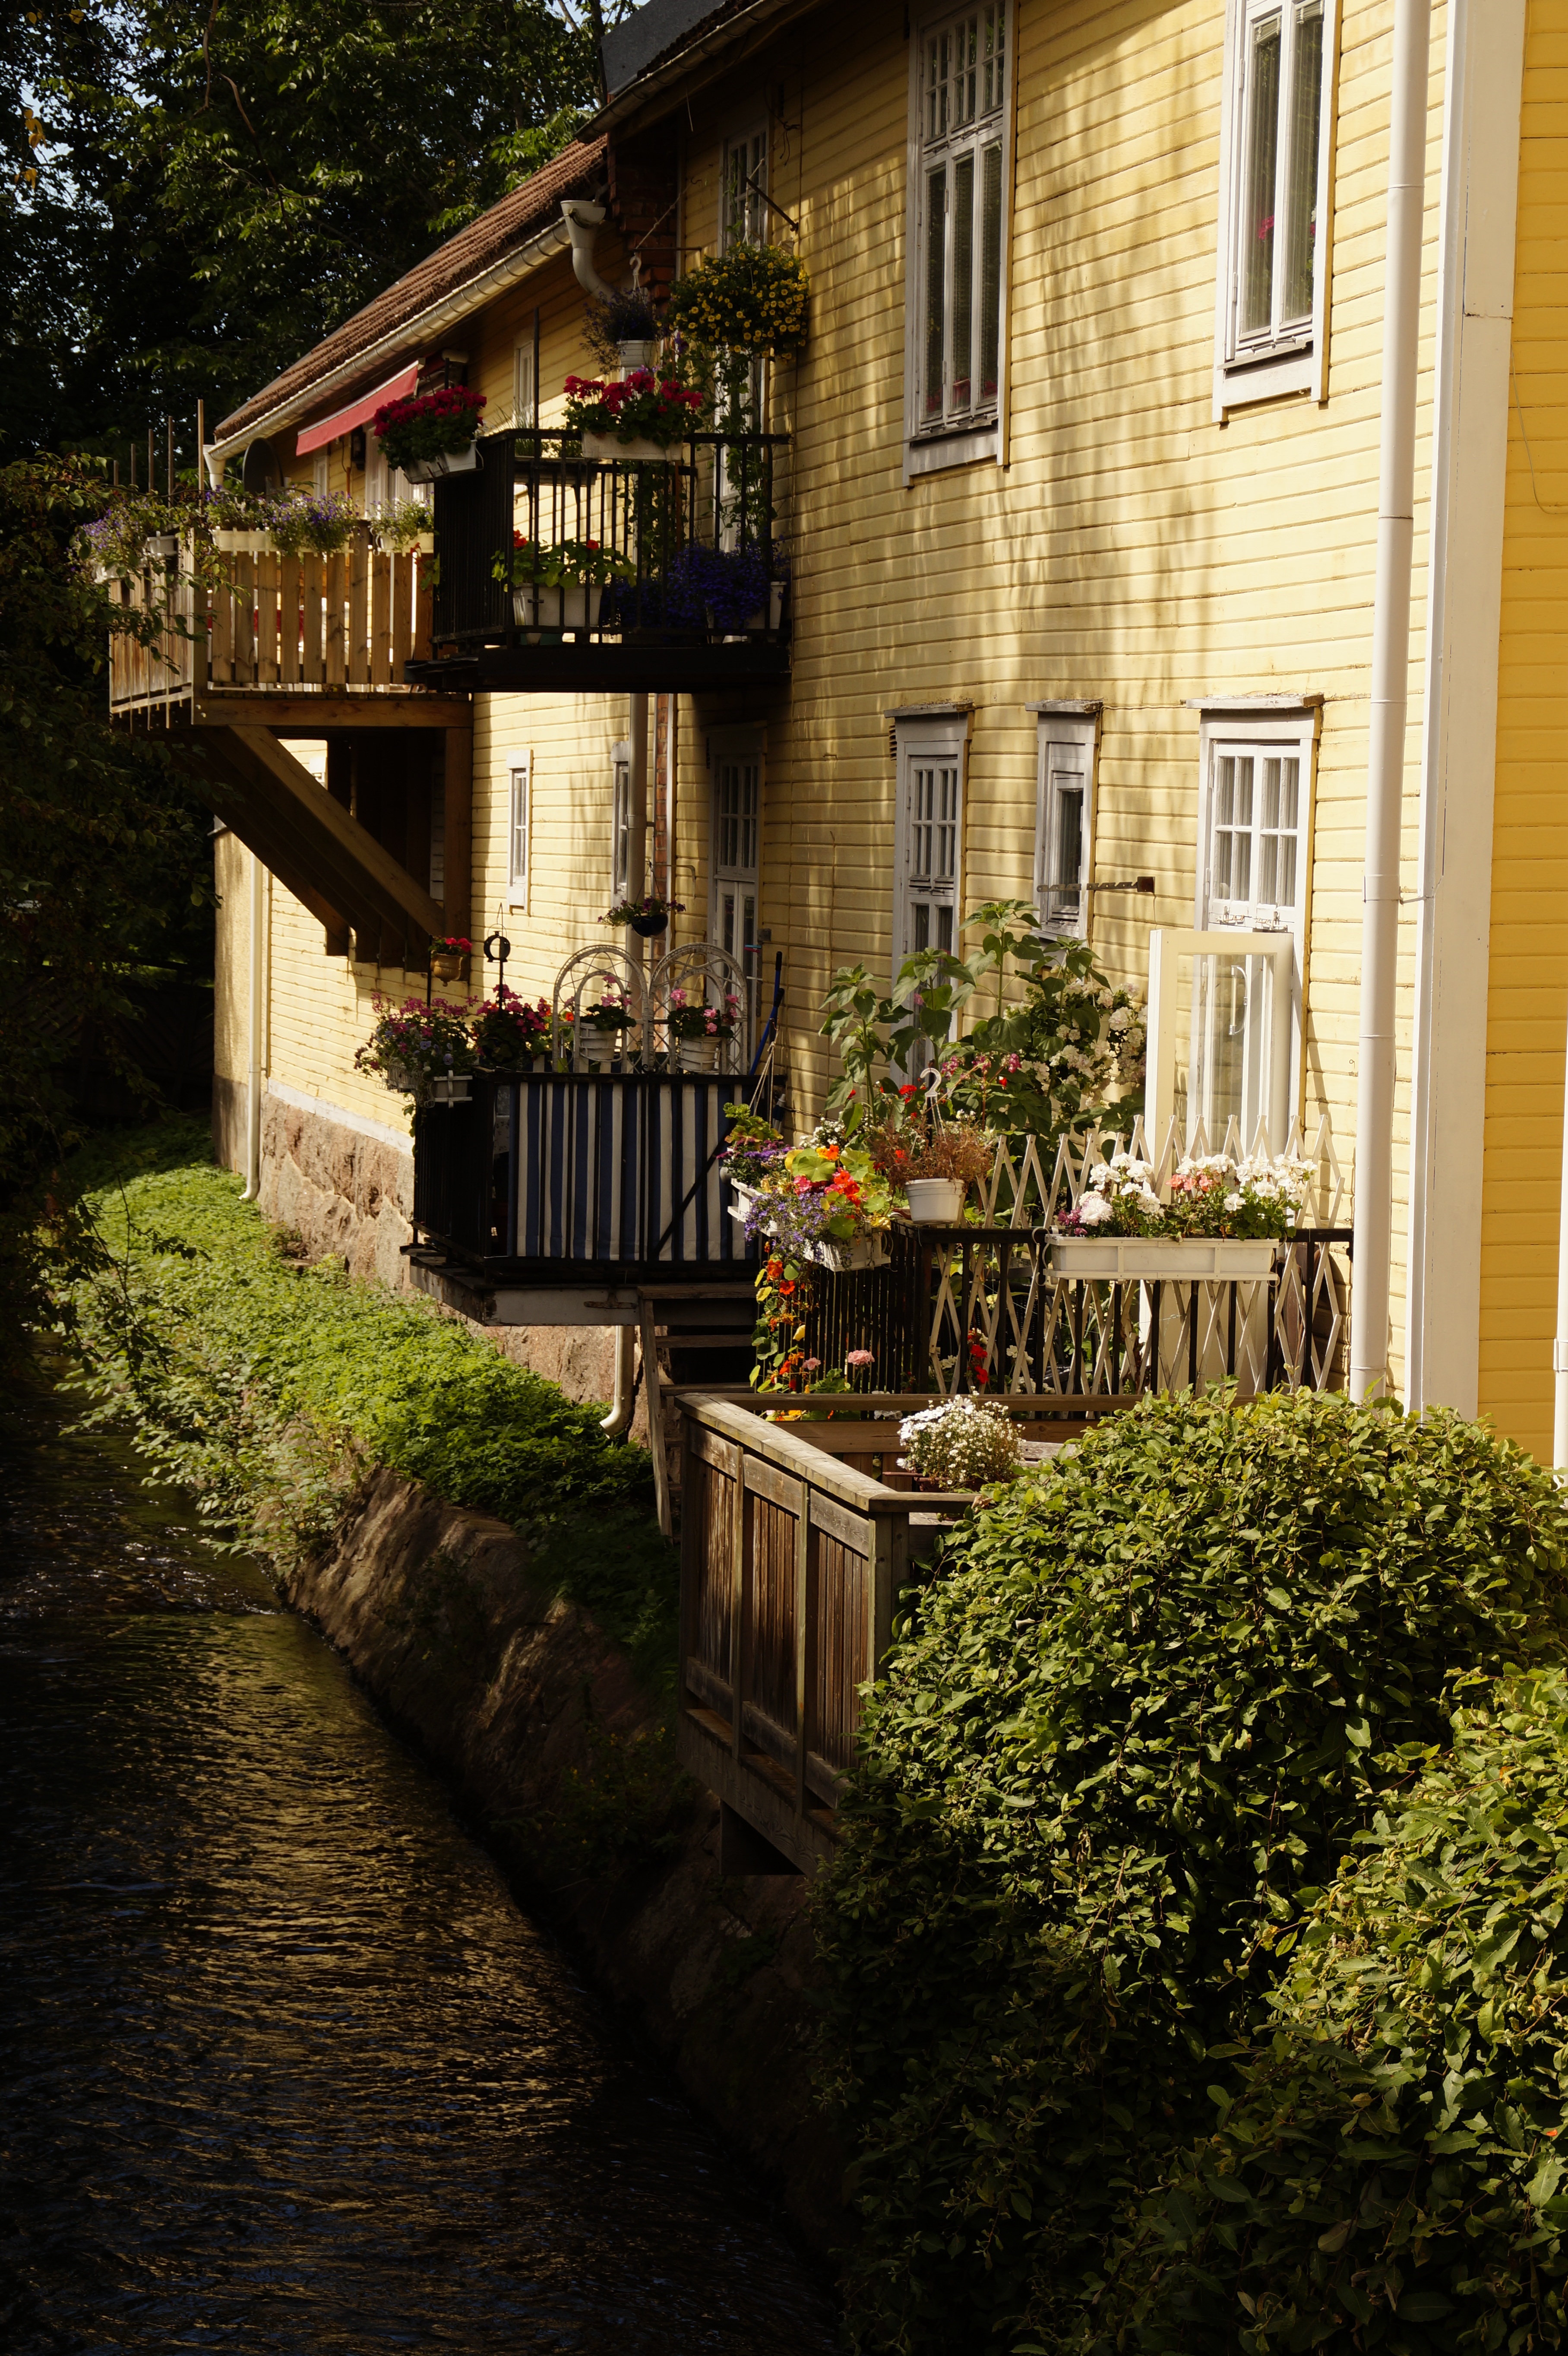
tree, architecture, house, flower, building, city, home, river, walkway, vacation, cottage, backyard, garden, waterway, old town, courtyard, homes, sweden, estate, bach, yard, waters, historically, facades, outdoor structure, eksj